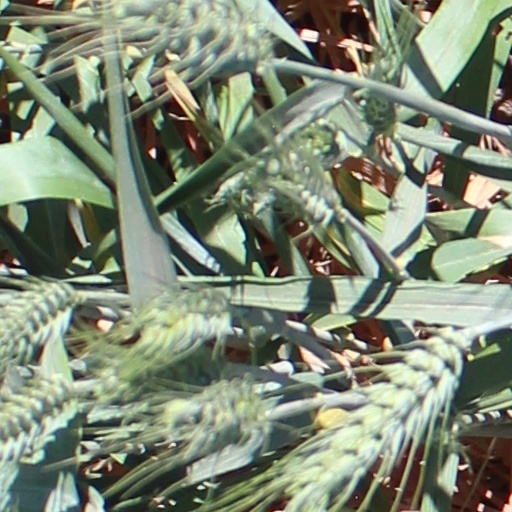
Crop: wheat